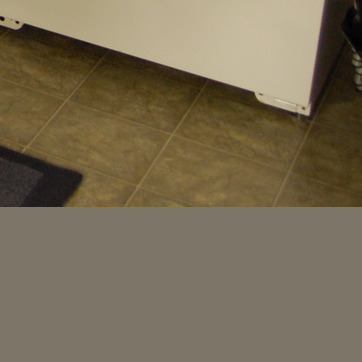
Material: tile